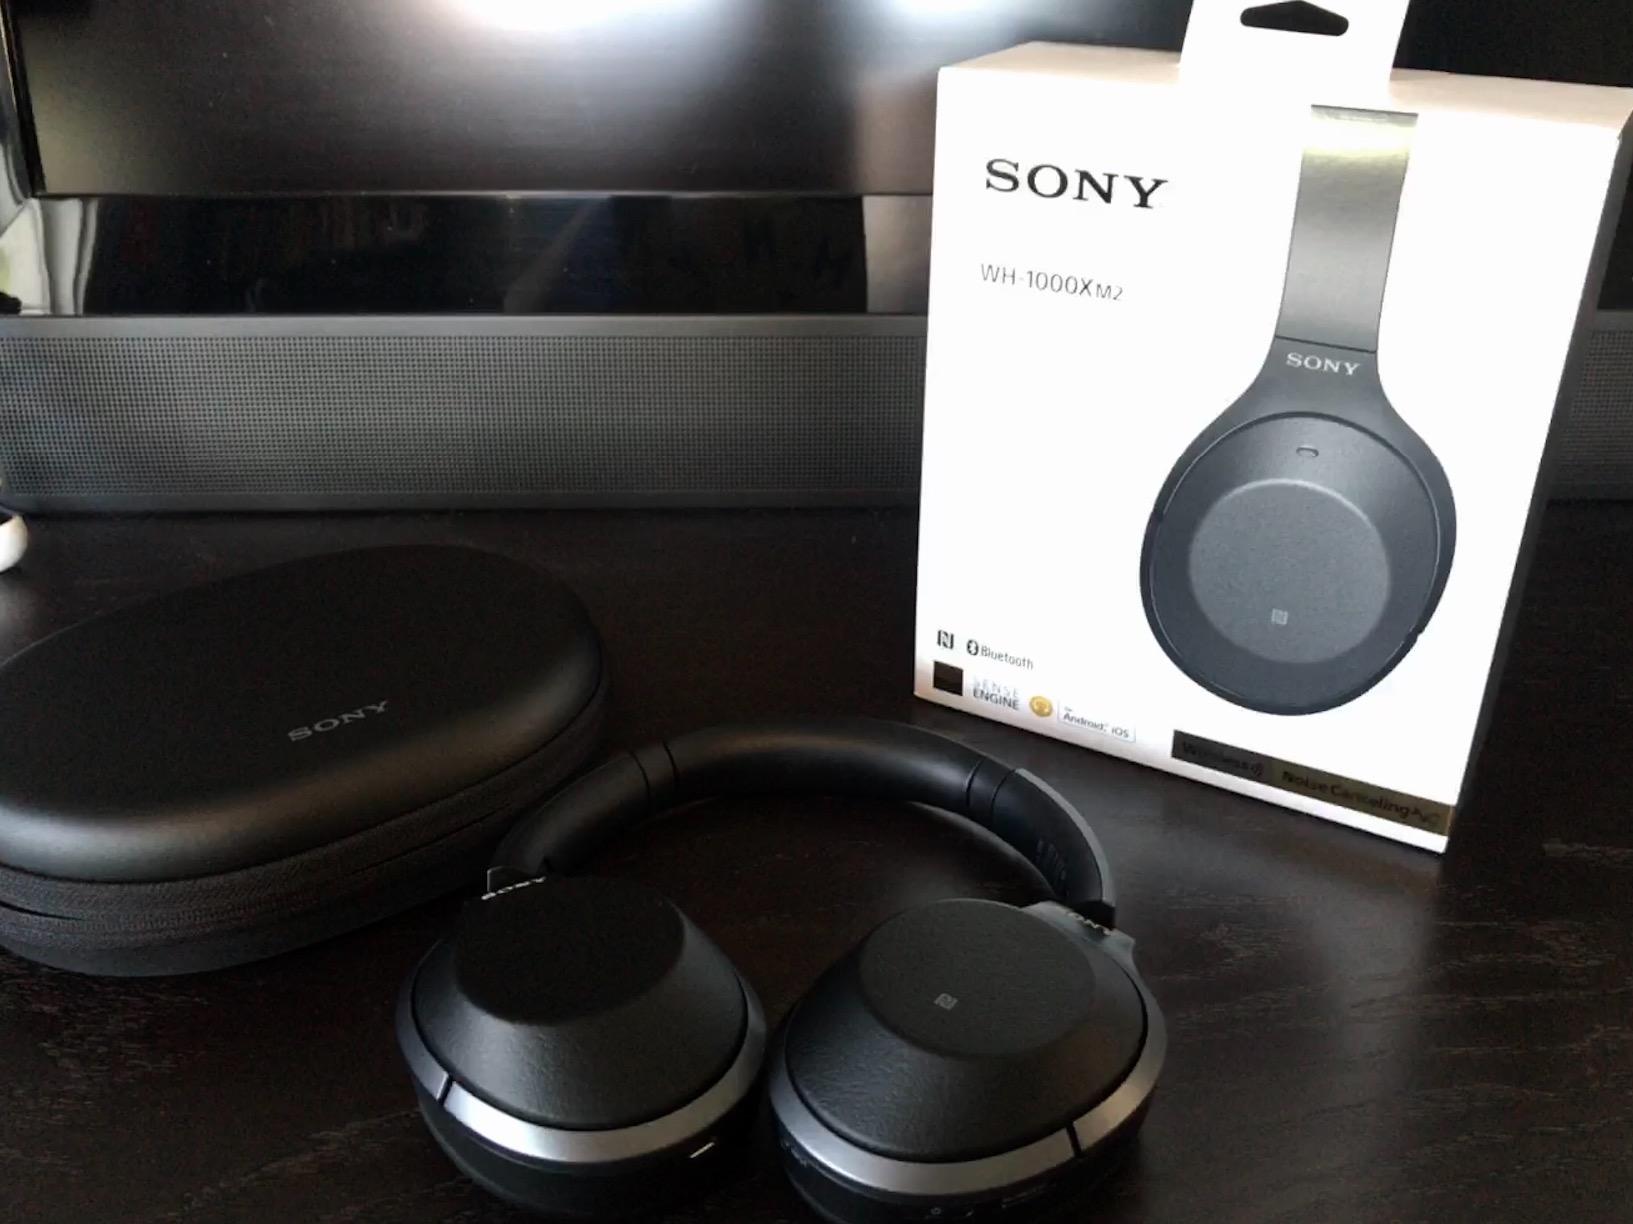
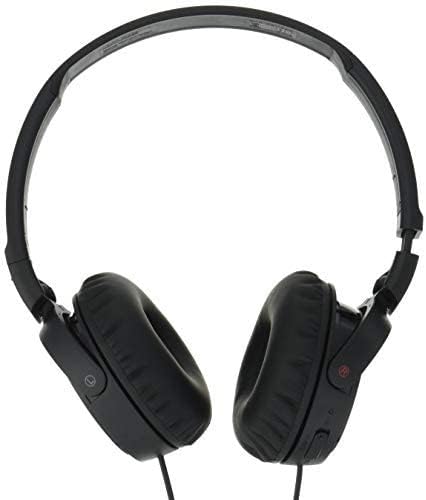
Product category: headphones
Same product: no